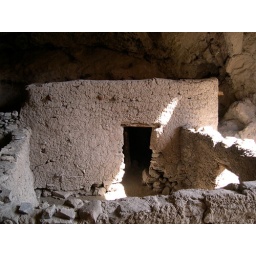
This house is in amazing condition, even the thatch and mud roof is still intact.